English Armada

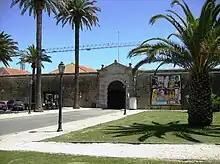
Citadel of Cascais: gun gate.

Work to strengthen the fortifications of São Julião, Oeiras, Trafaria and Caparica which defended the entrance to the Tagus estuary had been completed by 20 May. Philip II's viceroy in Portugal was Archduke Albert VII who tasked to recruit local men to defend against the impending invasion and ordered Captain Pedro Enríquez de Guzmán, Count of Fuentes to bring a few Spanish companies.